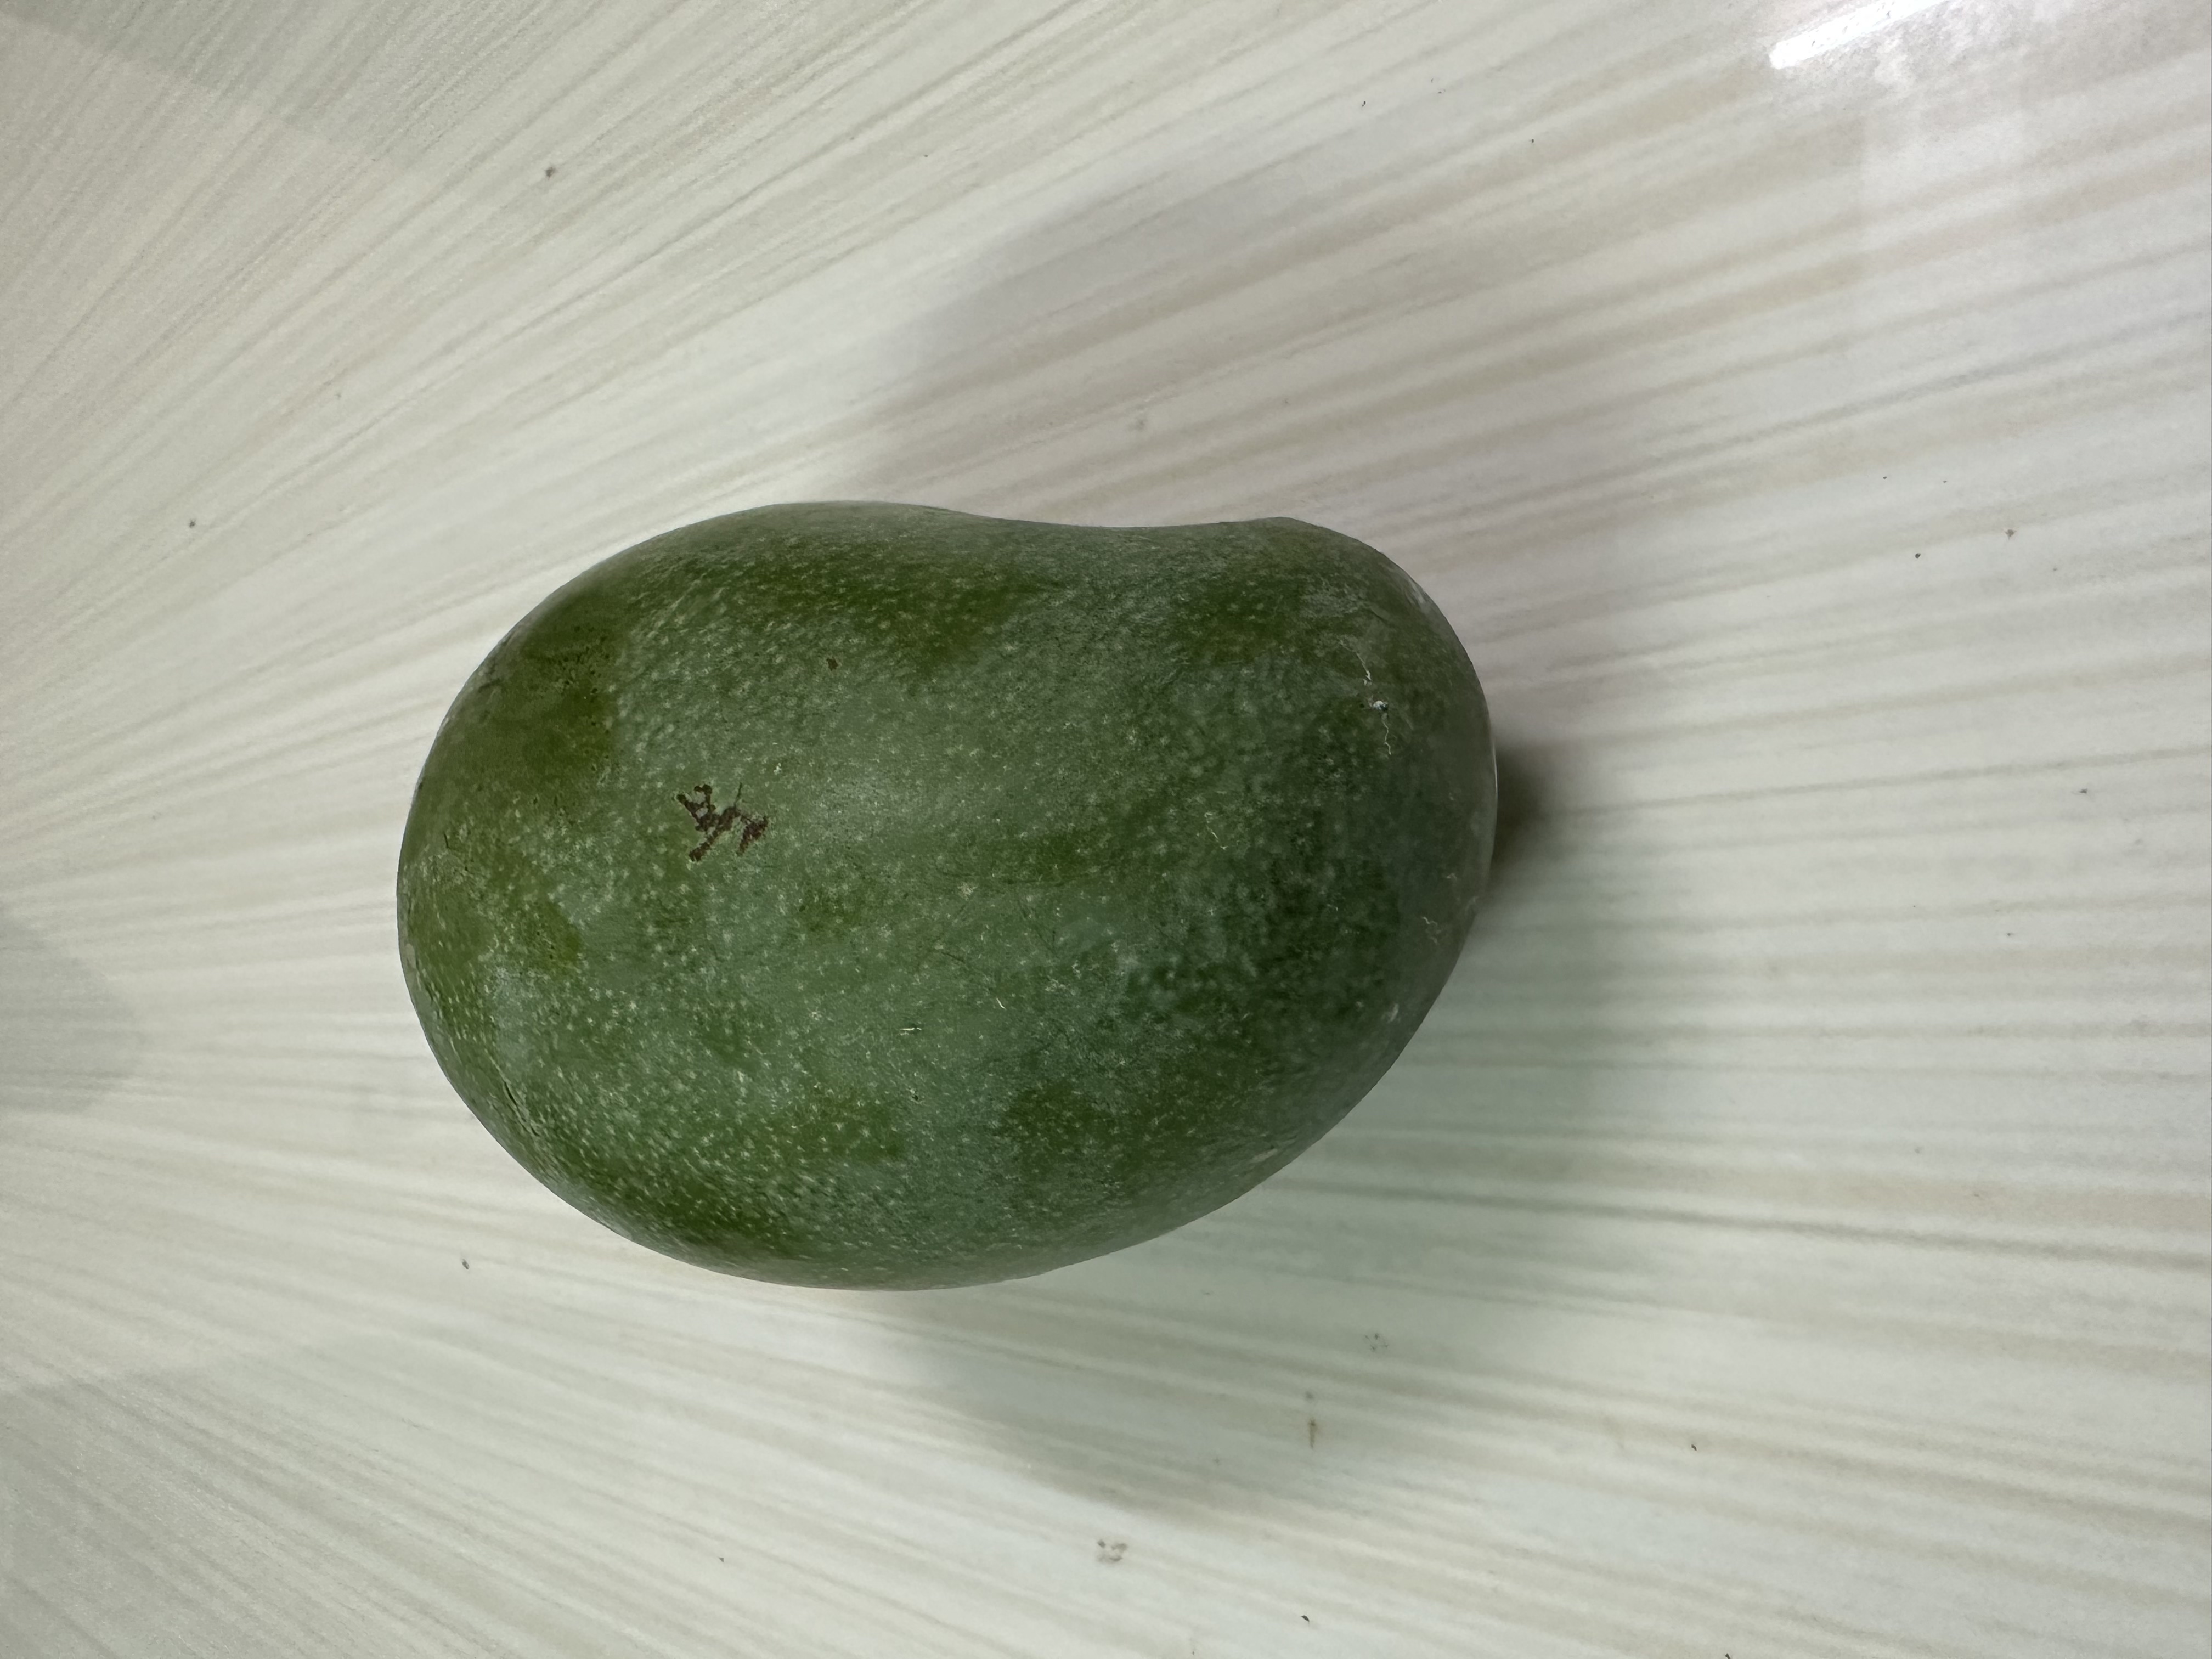
Mango variety: Amrapali